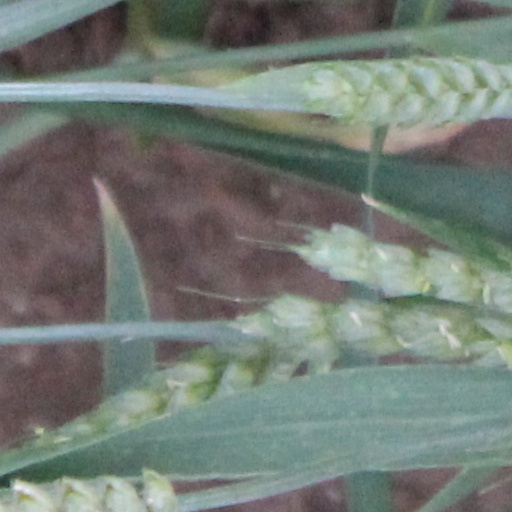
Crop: wheat